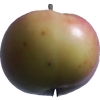
Label: Apple 11